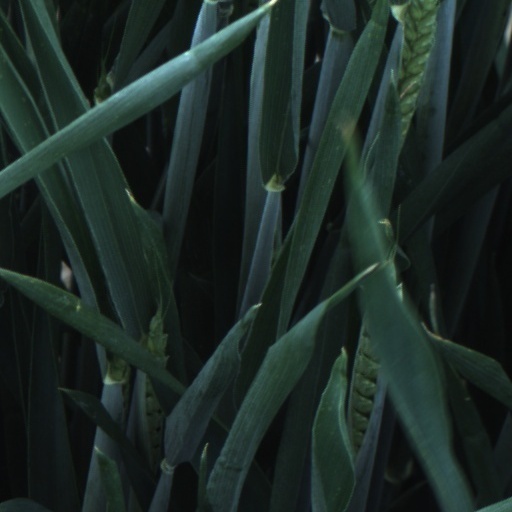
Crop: wheat